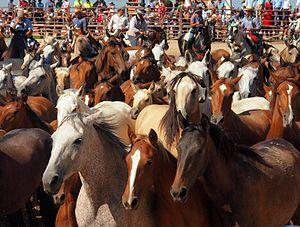
La Marismeña est une race de chevaux indigène des marais de la rivière Guadalquivir, en Espagne, auxquels elle doit son nom. Ce cheval ibérique est adapté à son rude biotope, avec ses sabots larges lui permettant de se déplacer facilement dans les marais. Ces chevaux sont plus particulièrement visibles pendant la Saca de las Yeguas, organisée à Almonte chaque 26 juin. Bien que la Marismeña reste une race rare, ses effectifs sont en croissance depuis les années 2000 et 2010.